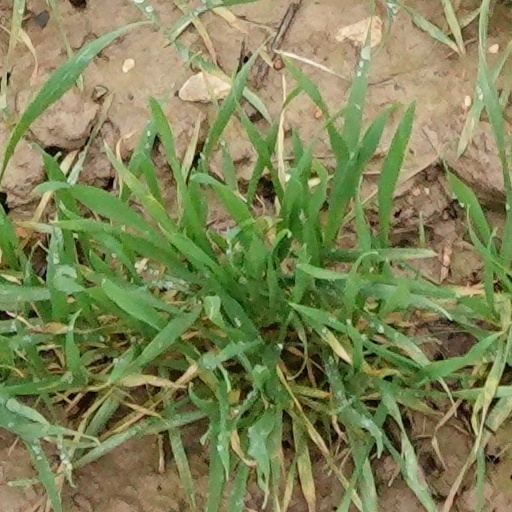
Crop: wheat